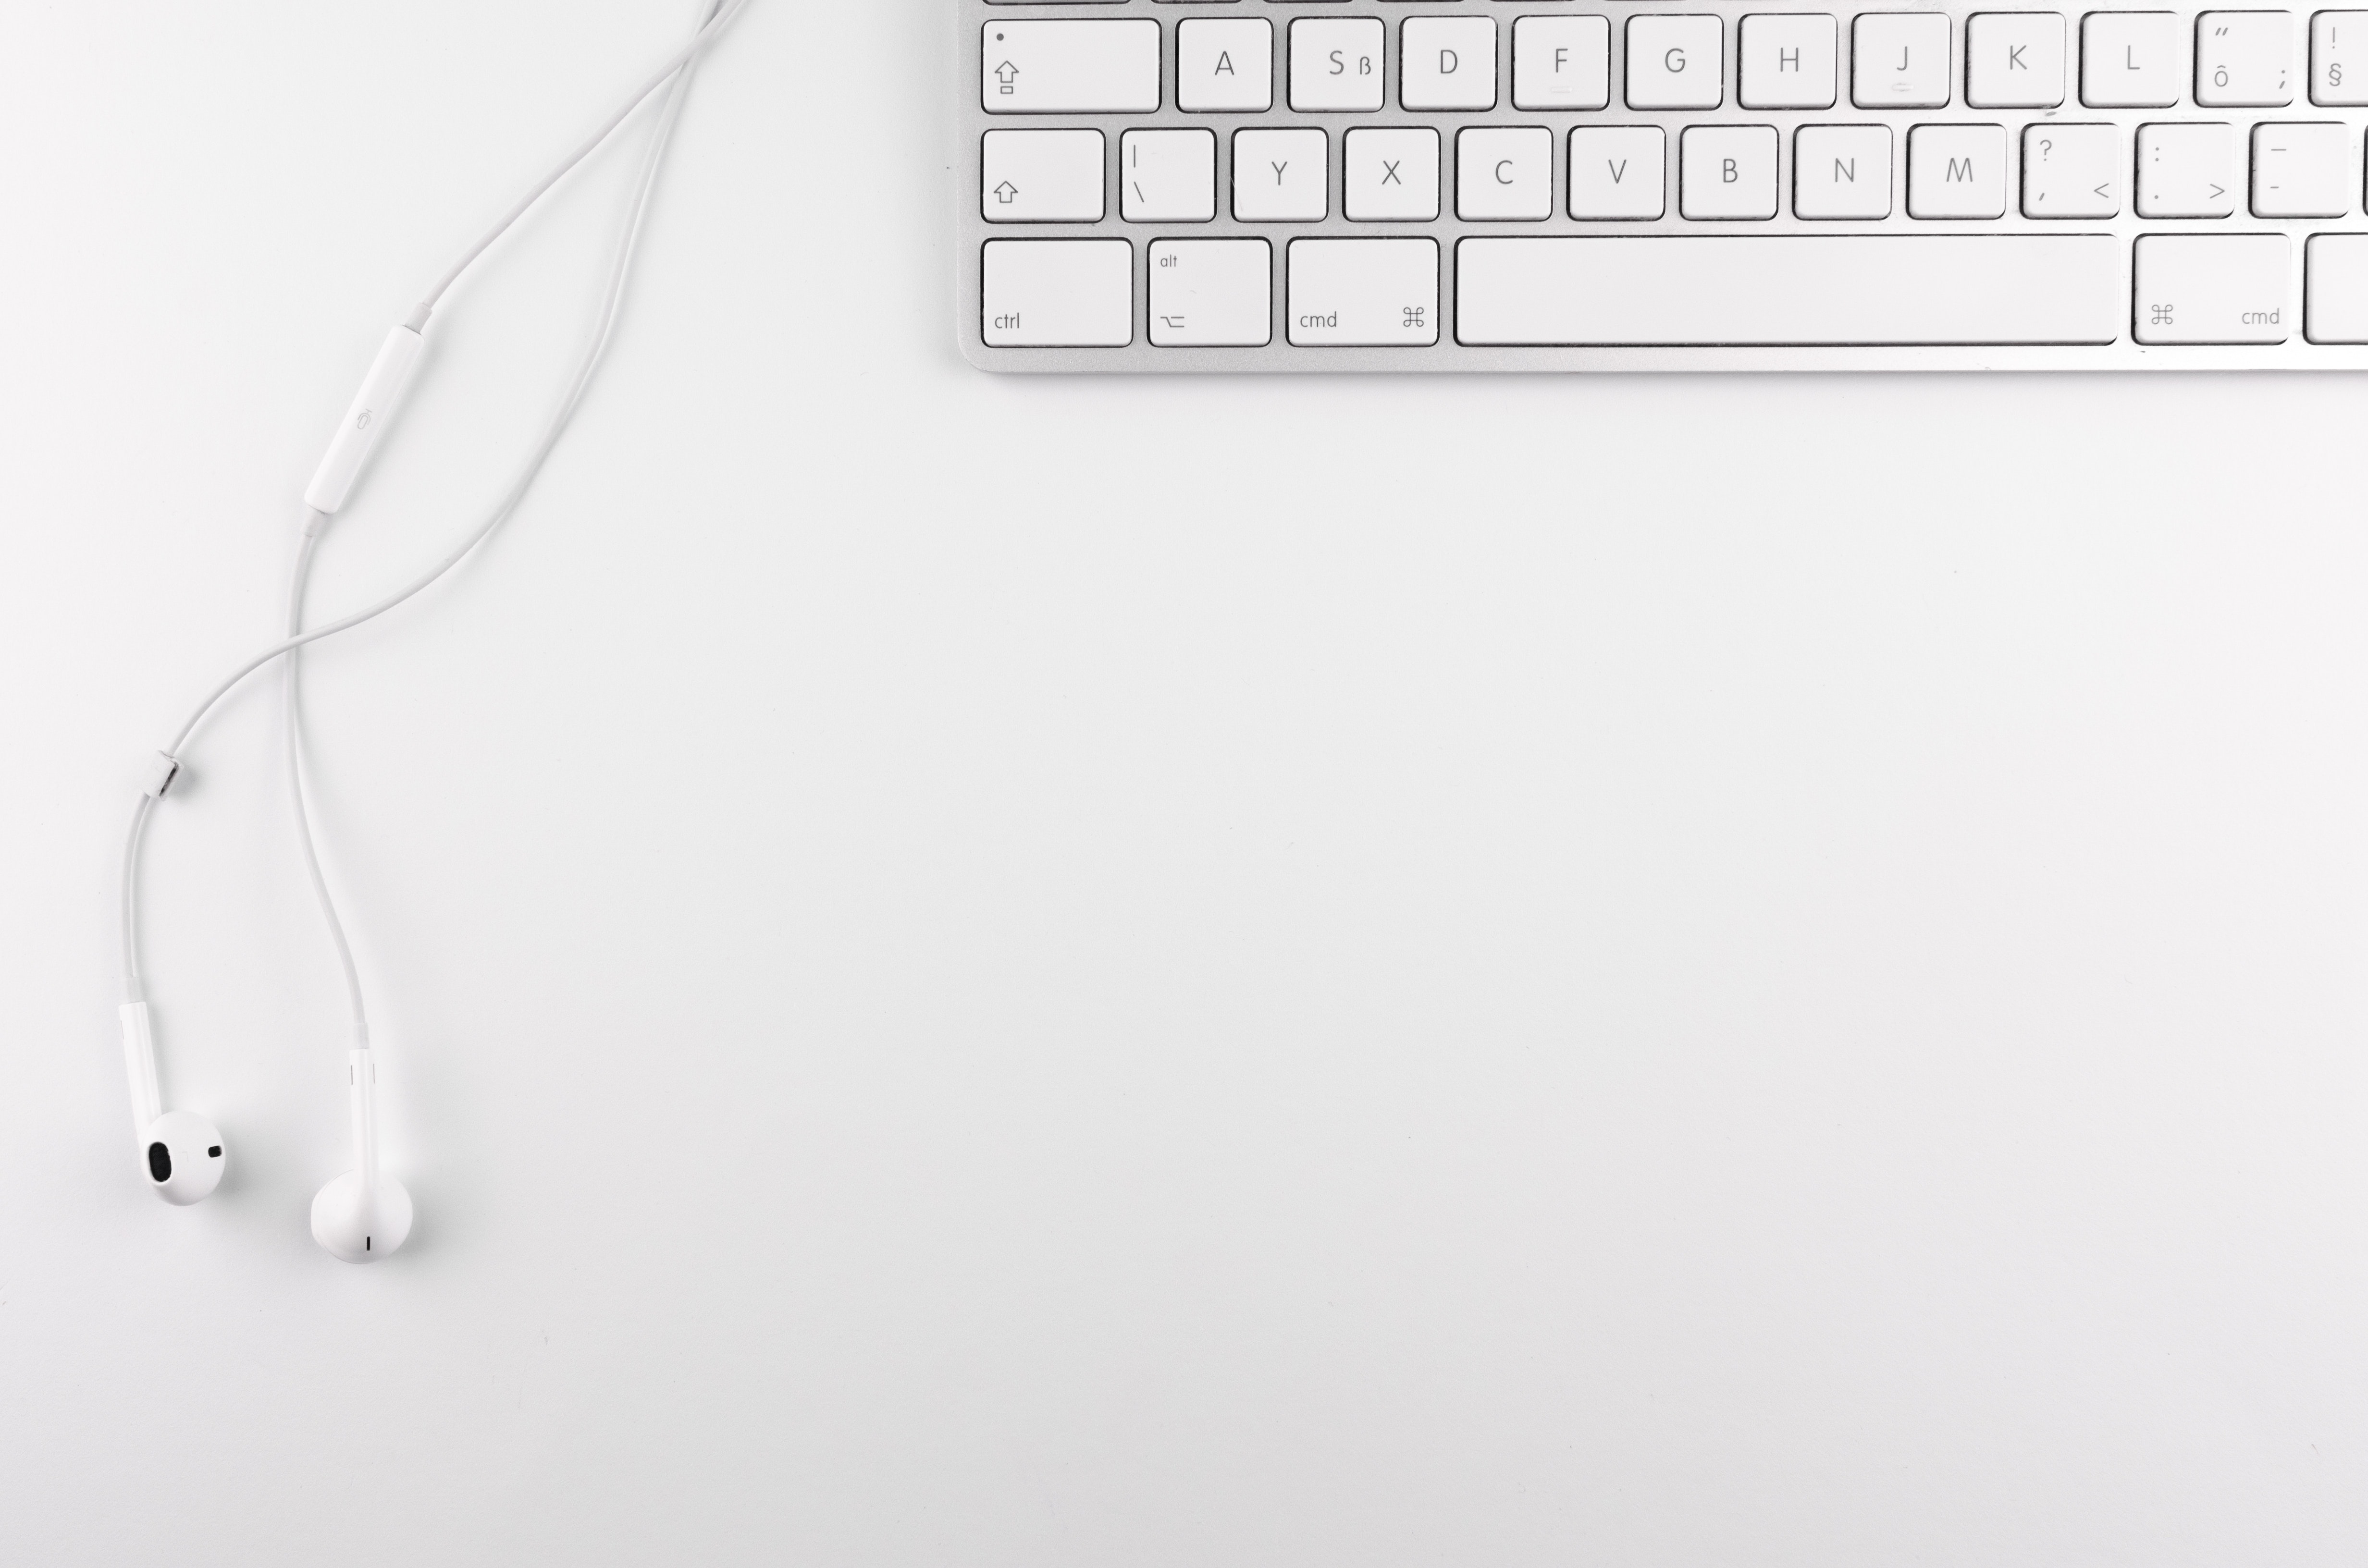
white, computer keyboard, space bar, technology, electronic device, input device, computer component, peripheral, desk, numeric keypad, office equipment